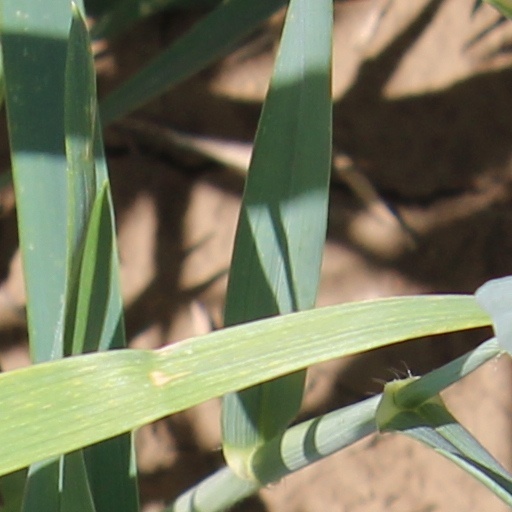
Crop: wheat